Denis-Benjamin Viger

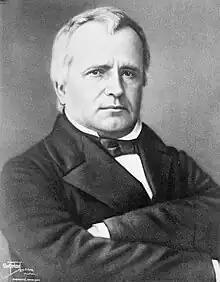
Louis-Hippolyte LaFontaine, joint premier who resigned on the issue of responsible government

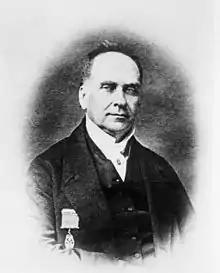
Robert Baldwin, joint premier who also resigned

It is not clear exactly what role Viger played in the Lower Canada Rebellions of 1837 and 1838. He was still heavily involved in the "Parti patriote" with Papineau, and so he is assumed to have participated in planning for the public meetings which were held to increase popular support for the "Patriote" movement. There is some evidence which suggests that Papineau, Viger and Côme-Séraphin Cherrier had discussions around the time of the most significant of the public meetings, the Assembly of the Six Counties, in which Viger argued against rapid developments, and to wait for the winter freeze-up. He did not appear at the Assembly of the Six Counties, where one of the leaders of the movement, Wolfred Nelson, openly called for rebellion. Nor was he a member of the nascent para-military group, the "Société des Fils de la Liberté", but he allowed them to train on his lands.